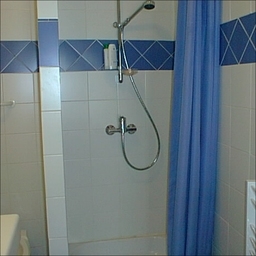
Room type: bathroom